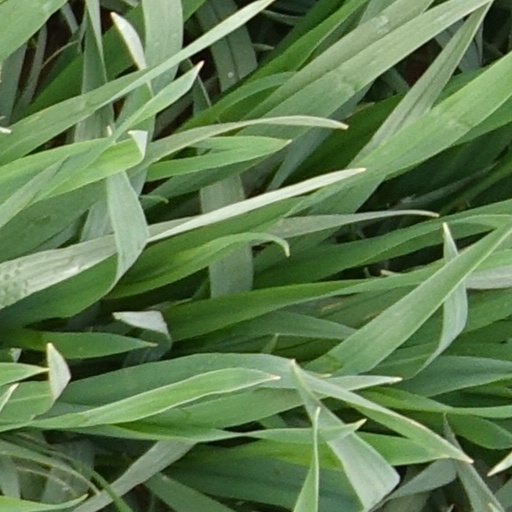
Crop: wheat